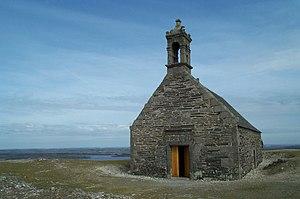
Chapelle Saint-Michel au sommet du Mont Saint-Michel de Brasparts
Le mont Saint-Michel de Brasparts est l'un des sommets de la chaîne des monts d'Arrée située en Bretagne sur la commune de Saint-Rivoal. Il fait partie du parc naturel régional d'Armorique et domine la cuvette des tourbières du Yeun Elez. Il culmine à 380 mètres d'altitude et sur son sommet se trouve la chapelle Saint-Michel datant du XVIIᵉ siècle.
Michel, Mika'il en arabe, Mîkhâ'êl en hébreu, Quis ut Deus ? en latin, signifiant « Qui est comme Dieu ? », est un des sept archanges majeurs des religions abrahamiques.